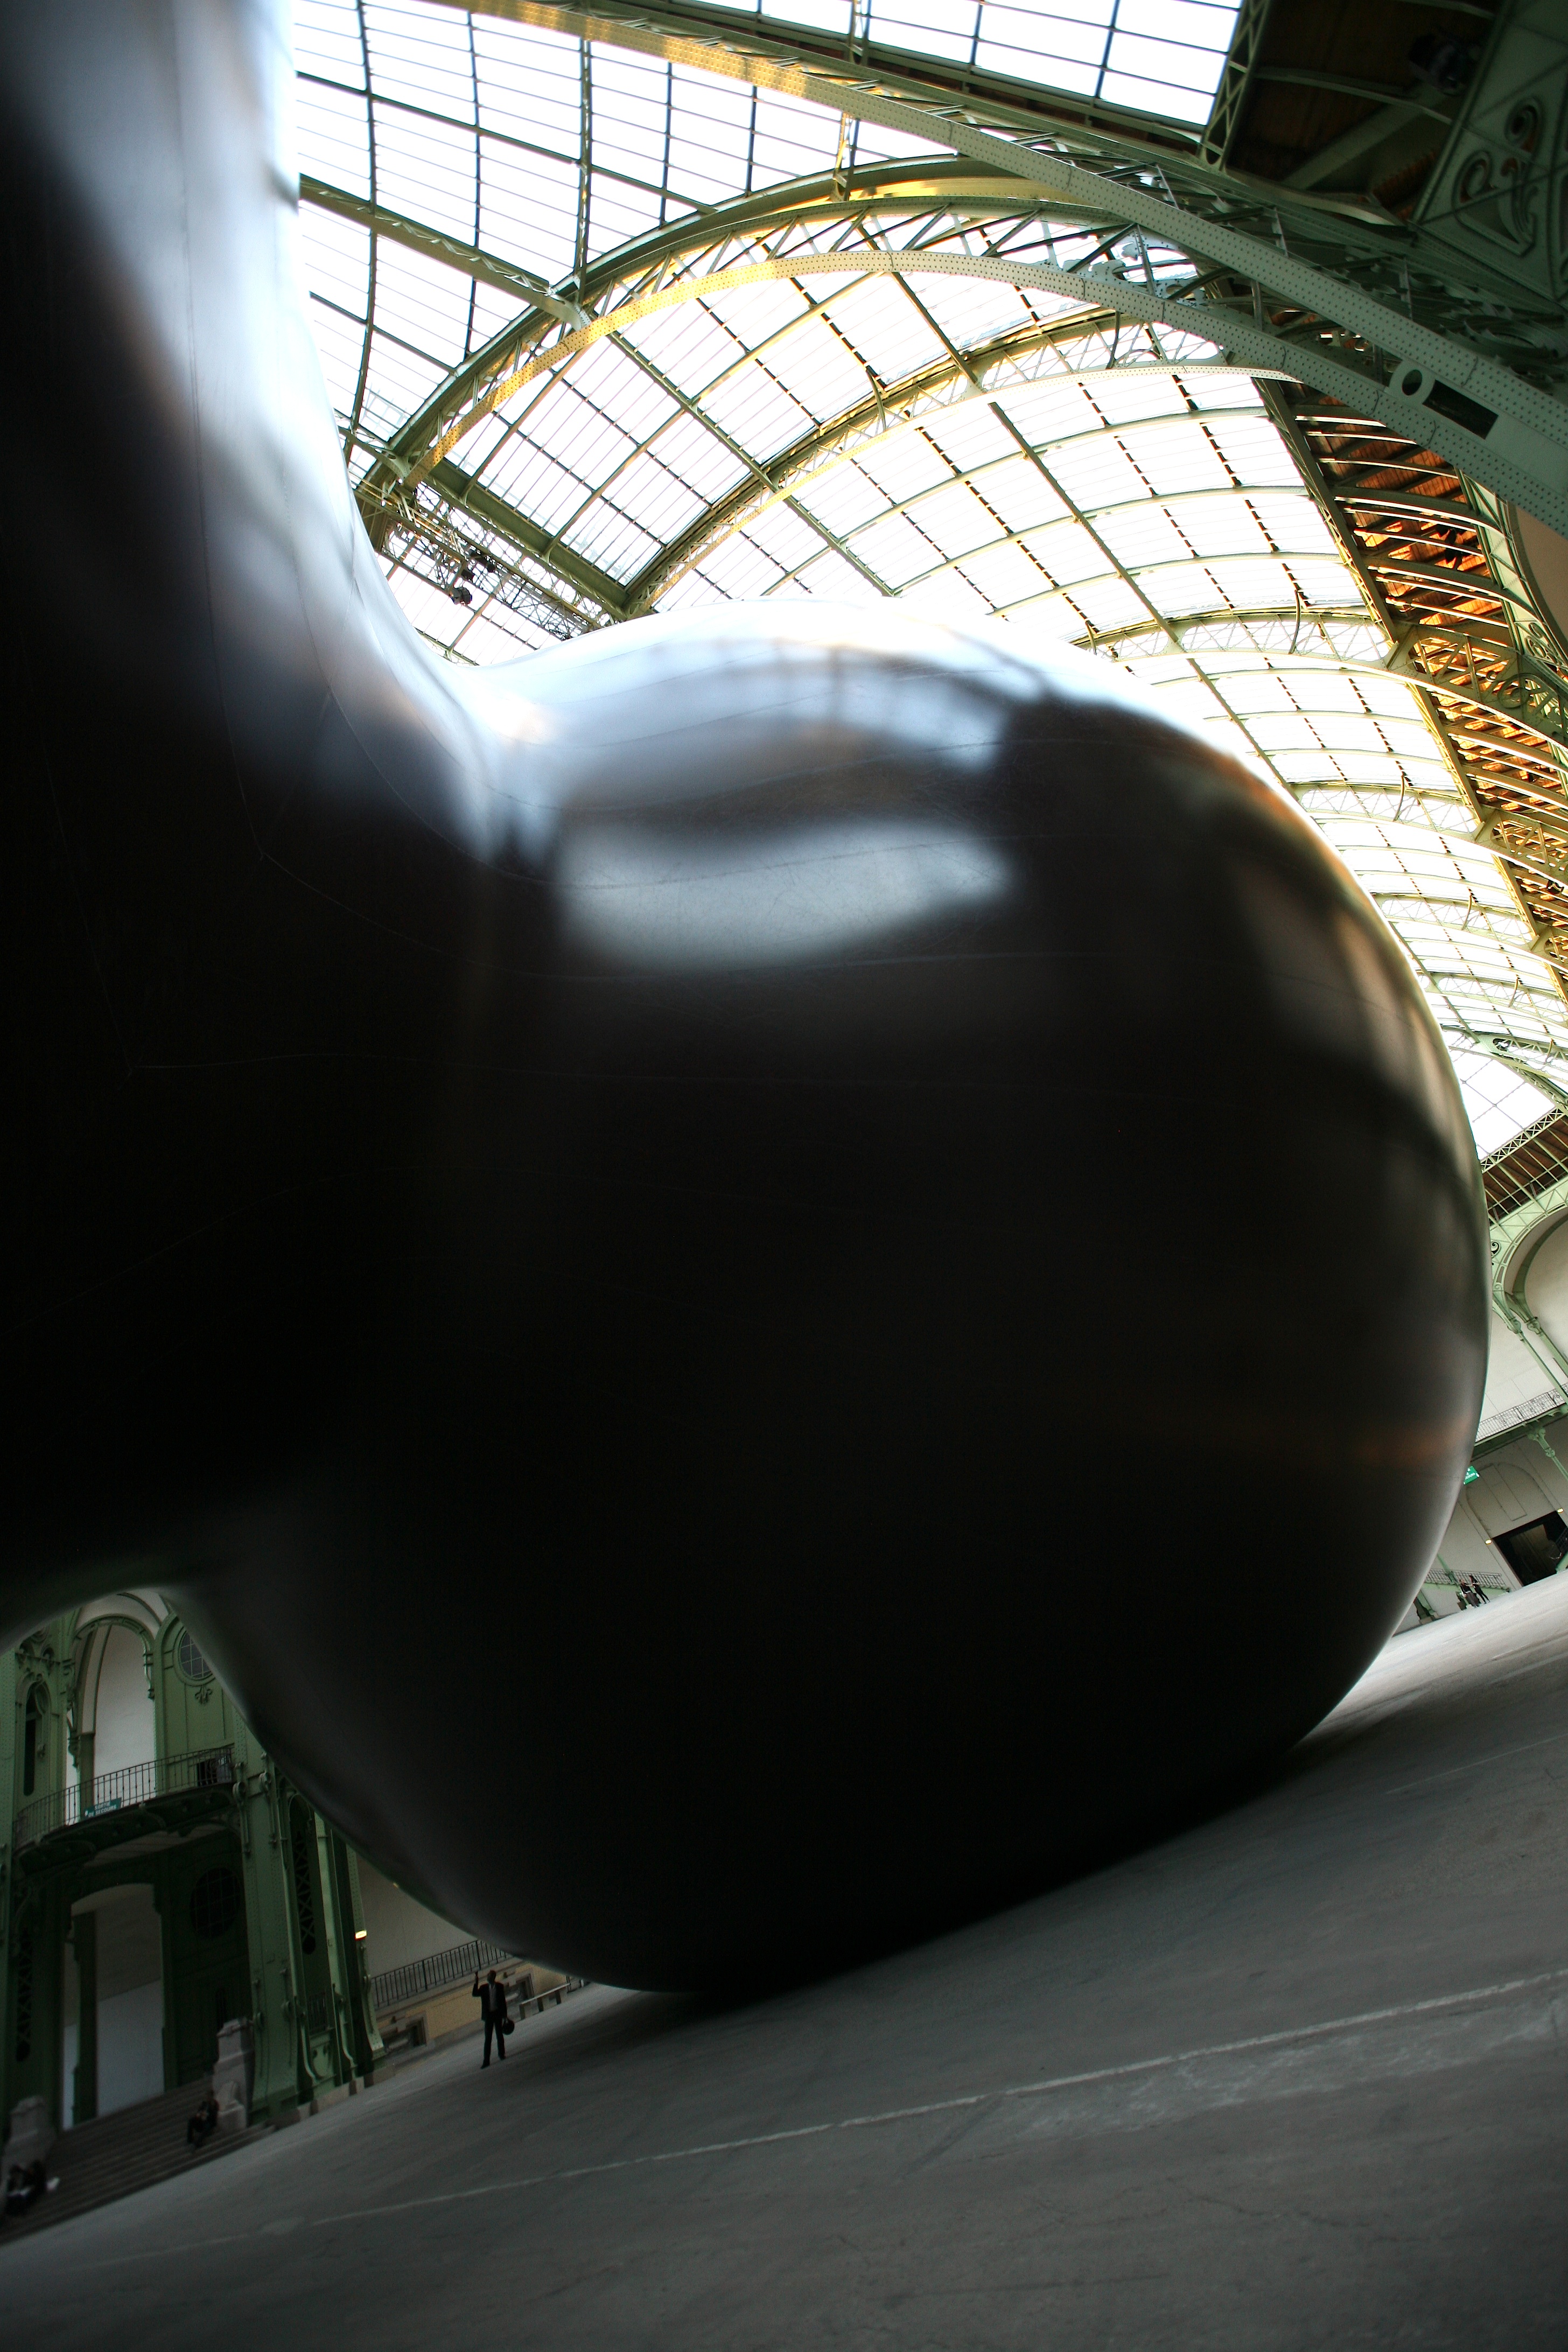
light, architecture, structure, white, paris, reflection, vehicle, black, artwork, sculpture, art, exposition, ball, image, exhibition, shape, anishkapoor, contemporaryart, leviathan, grandpalais, monumenta, sport venue